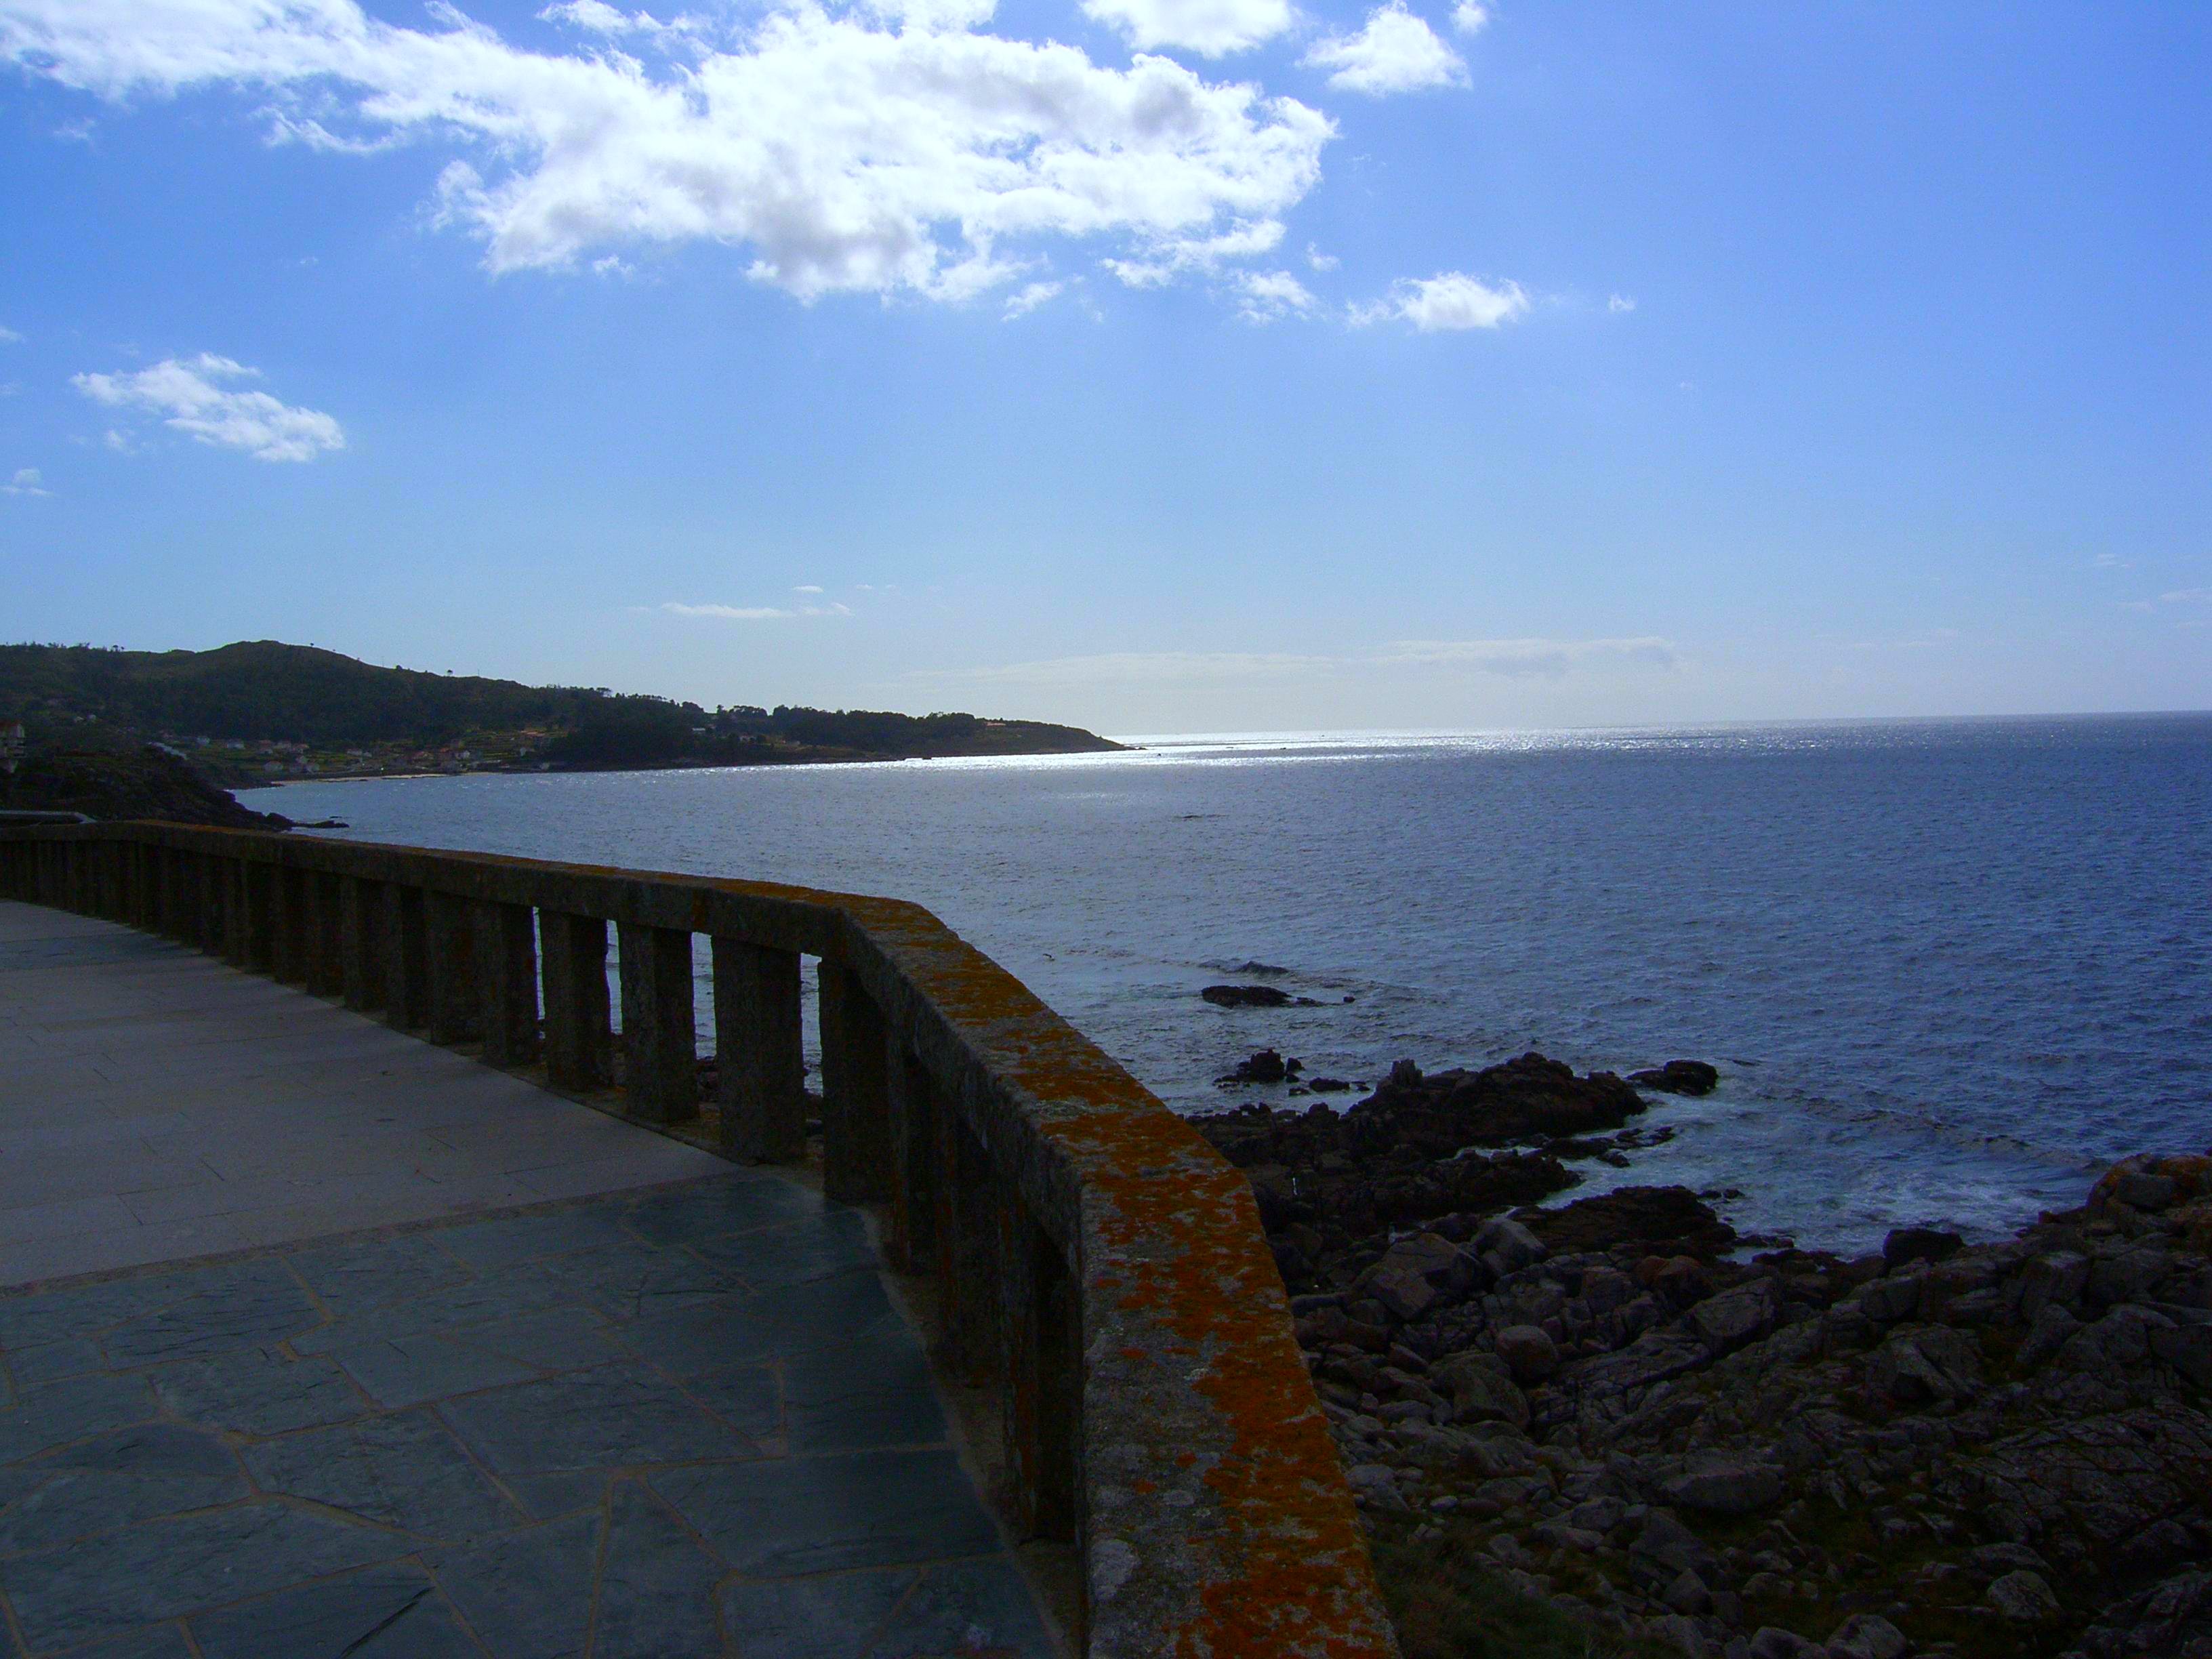
beach, landscape, sea, coast, ocean, horizon, sky, shore, wave, vacation, cliff, dusk, cove, bay, reservoir, terrain, body of water, la, cape, ggl1, coru agaliciaspainscenery